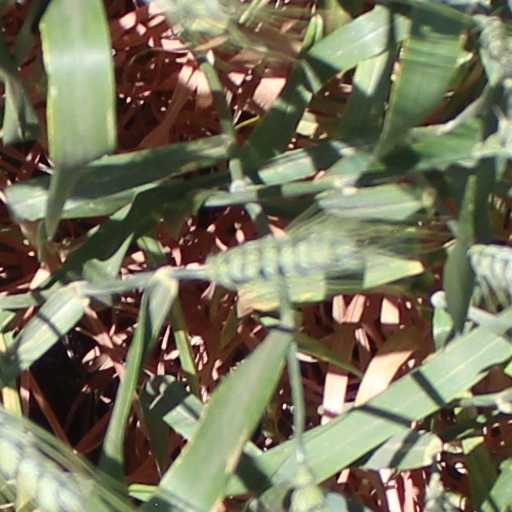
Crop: wheat